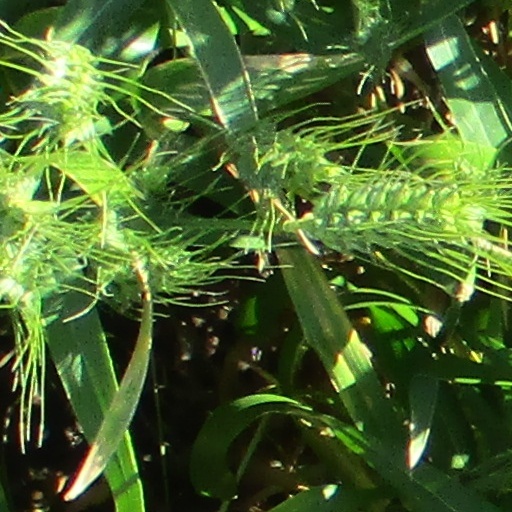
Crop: wheat